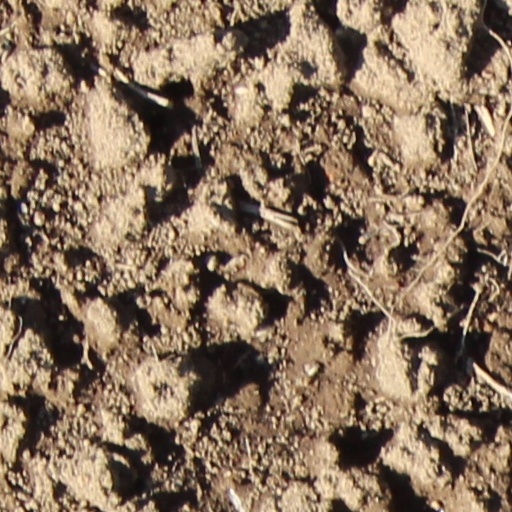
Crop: wheat